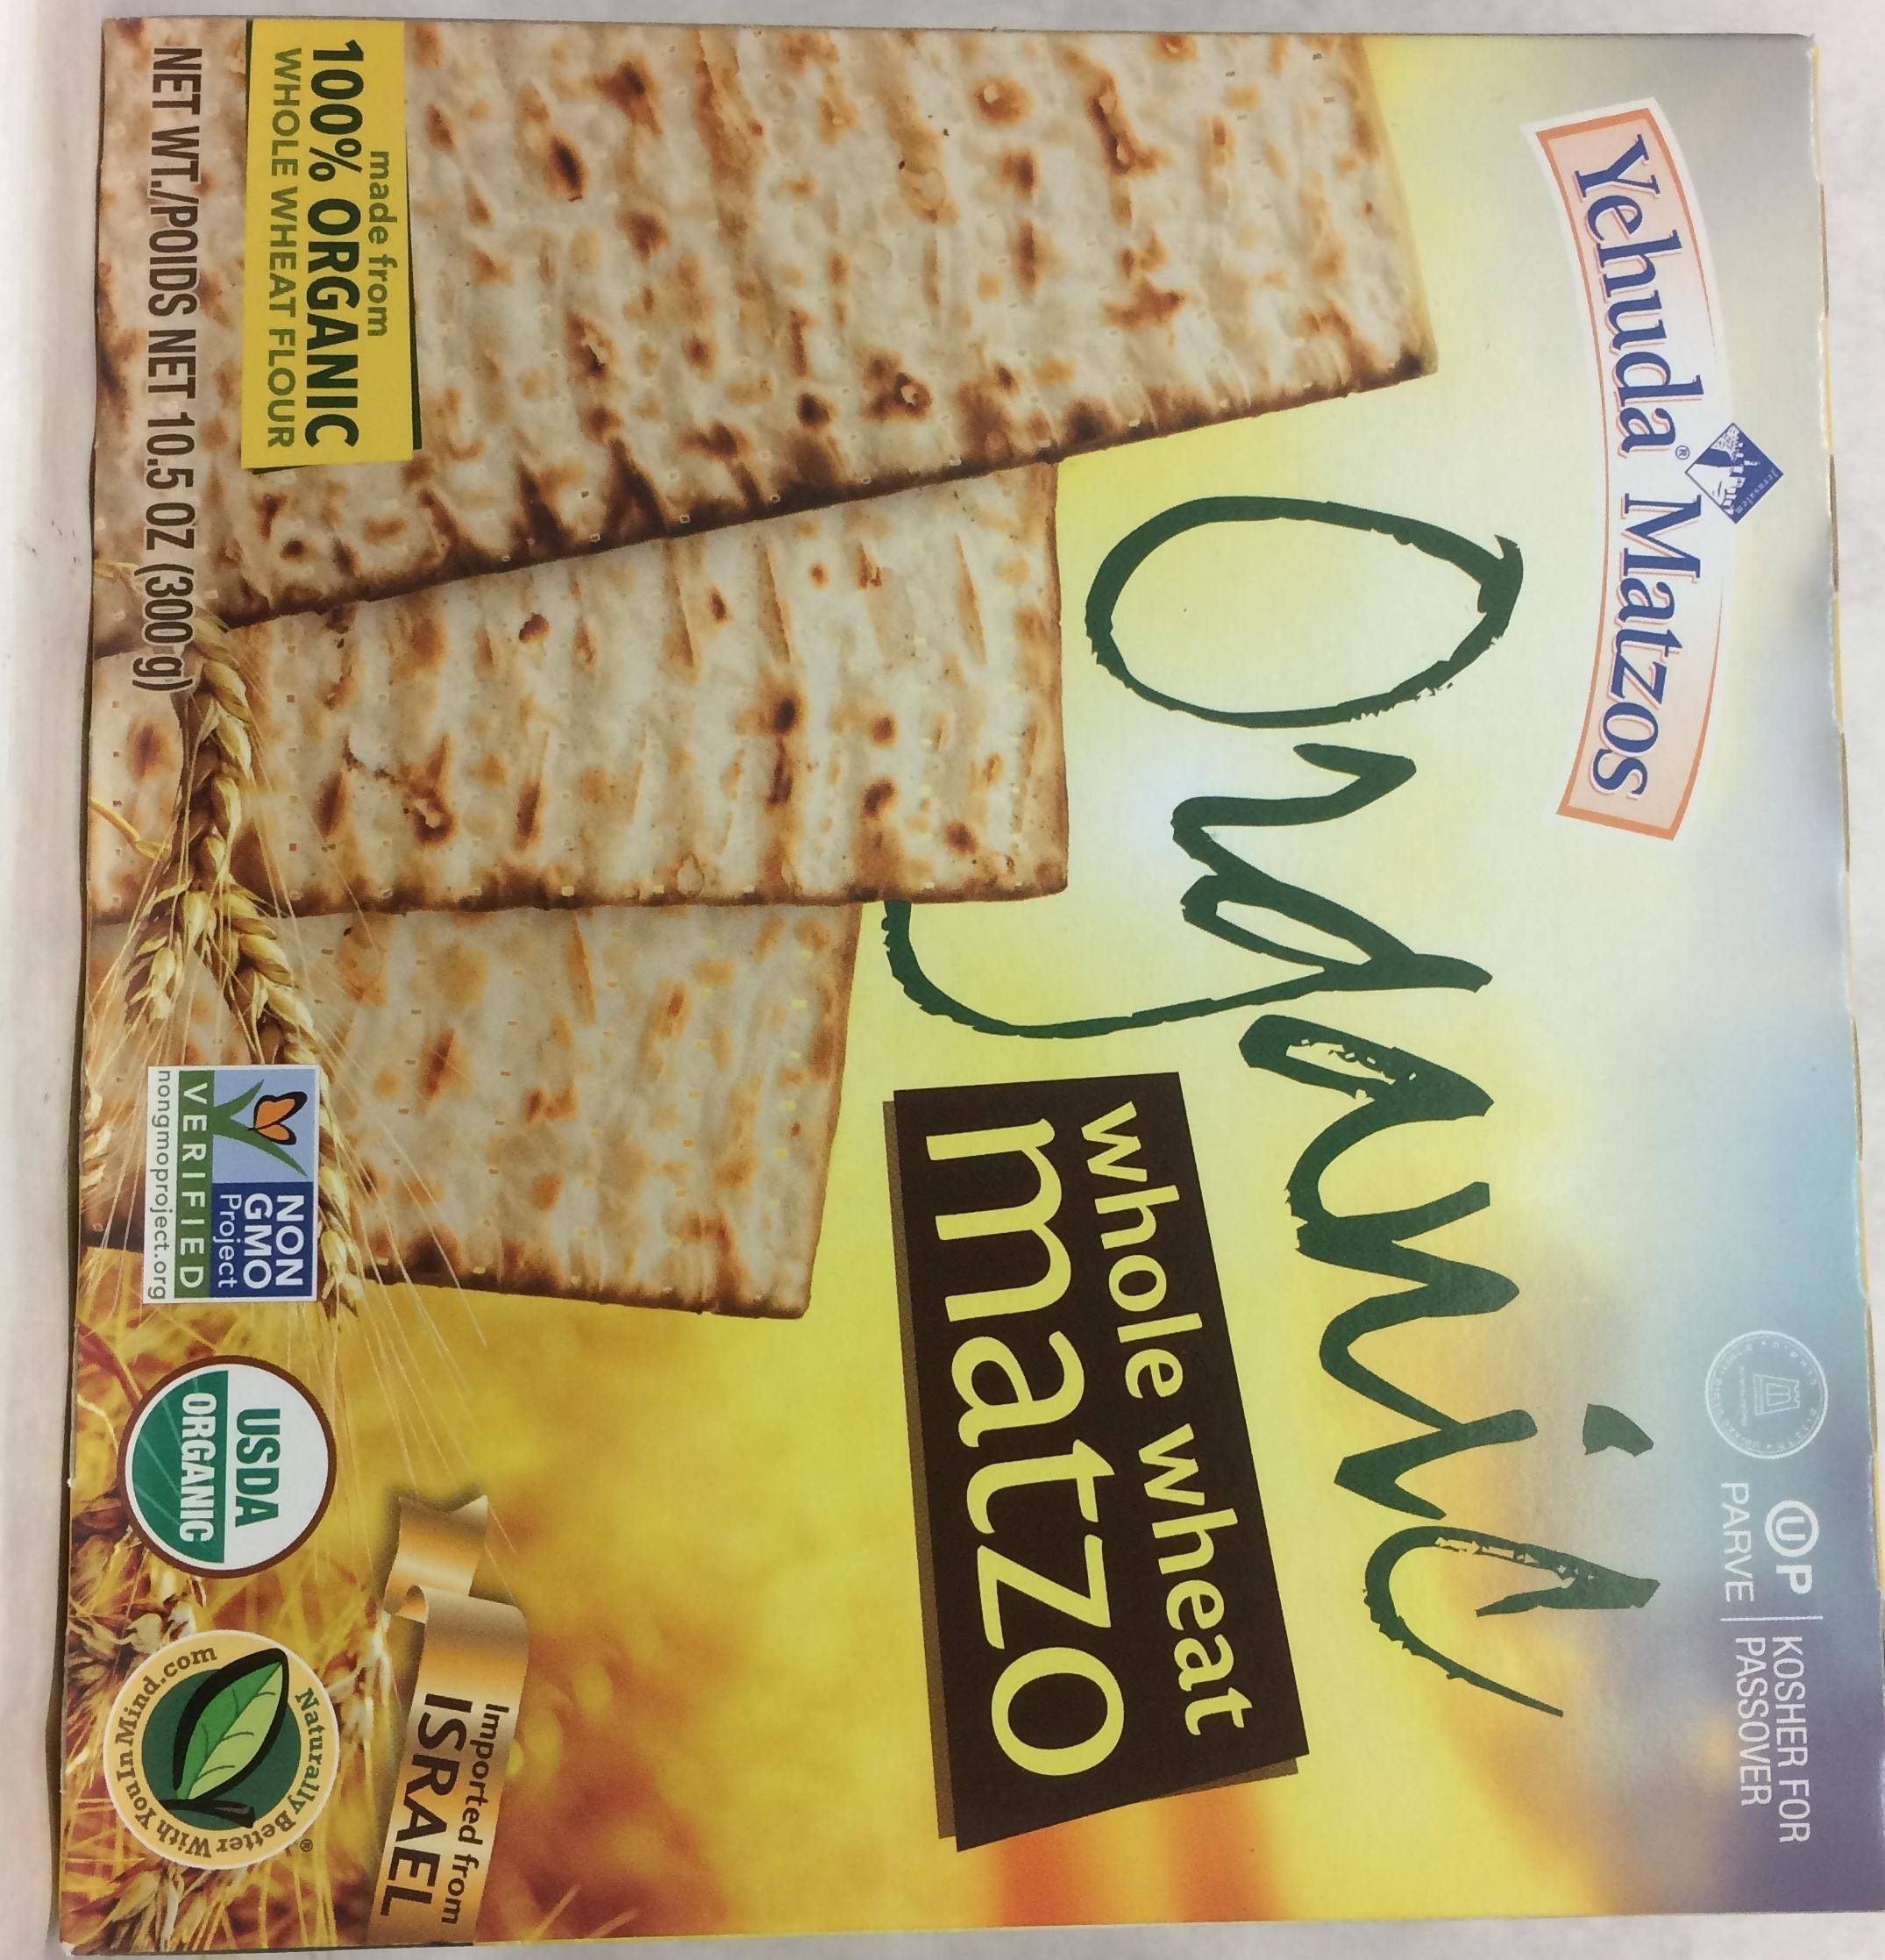
Item Name: Yehuda Matzo Org
Bullet Point 1: Product of Israel. Pack of 6.
Bullet Point 2: Kosher for Passover.
Bullet Point 3: Organic Whole Wheat Matzo.
Bullet Point 4: Contains: Wheat.
Bullet Point 5: Ingredients: Organic Unbleached Whole Wheat Flour And Water.
Product Description: Product of Israel. Pack of 6. Kosher for Passover. Organic Whole Wheat Matzo. Contains: Wheat. Ingredients: Organic Unbleached Whole Wheat Flour And Water.
Value: 10.5
Unit: Ounce

Price: 14.99